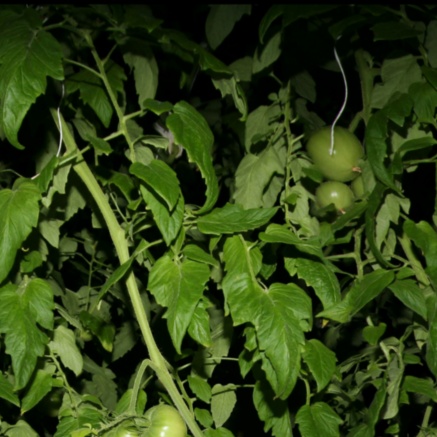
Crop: tomato